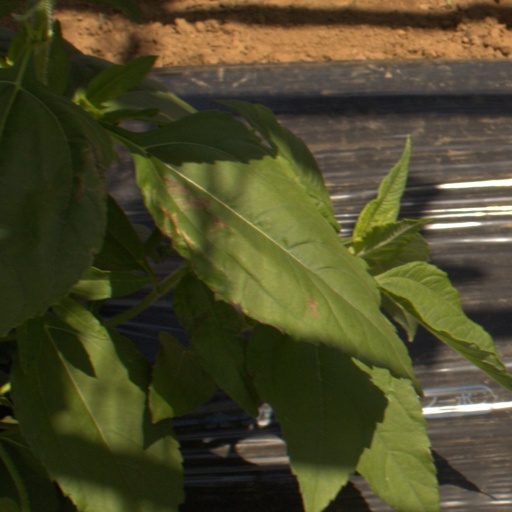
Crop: Jerusalem artichoke